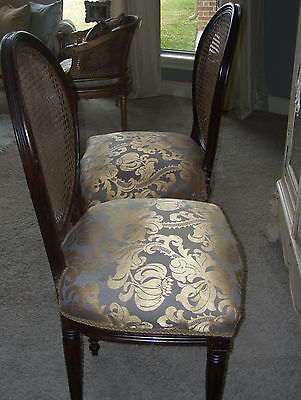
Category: chair